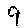
Label: 9